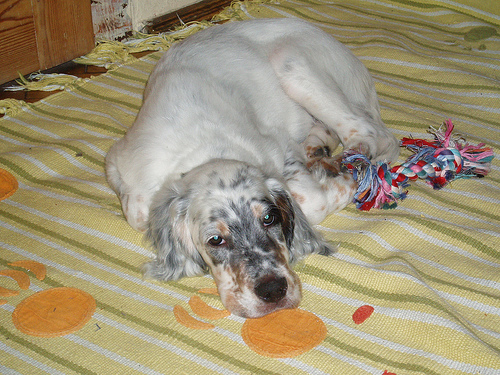
Animal: dog
Breed: english setter